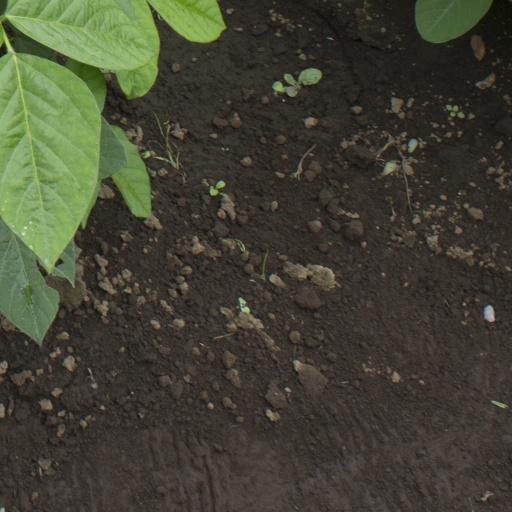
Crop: soybean